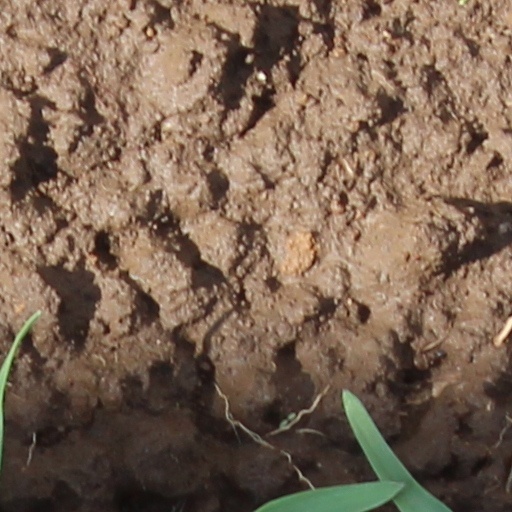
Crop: wheat